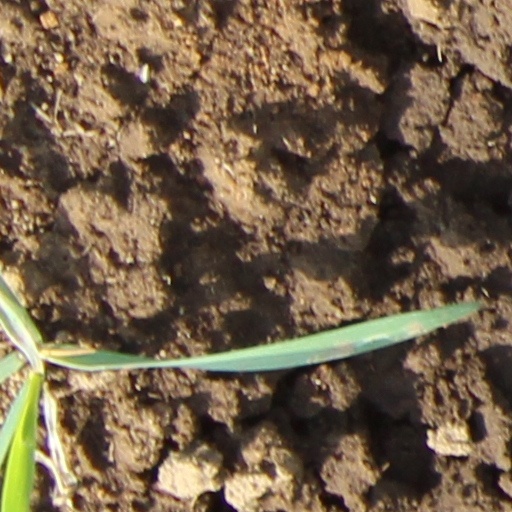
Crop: wheat